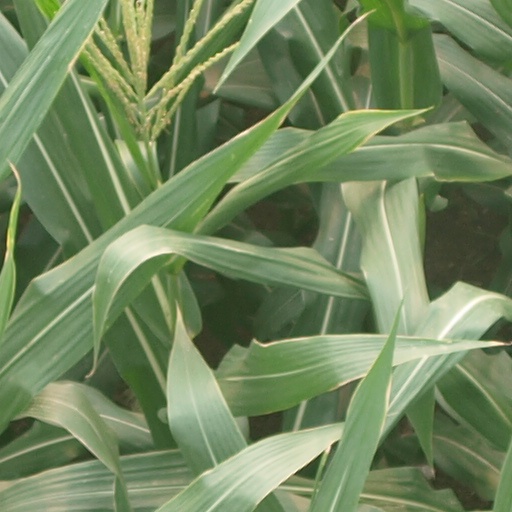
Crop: maize; corn